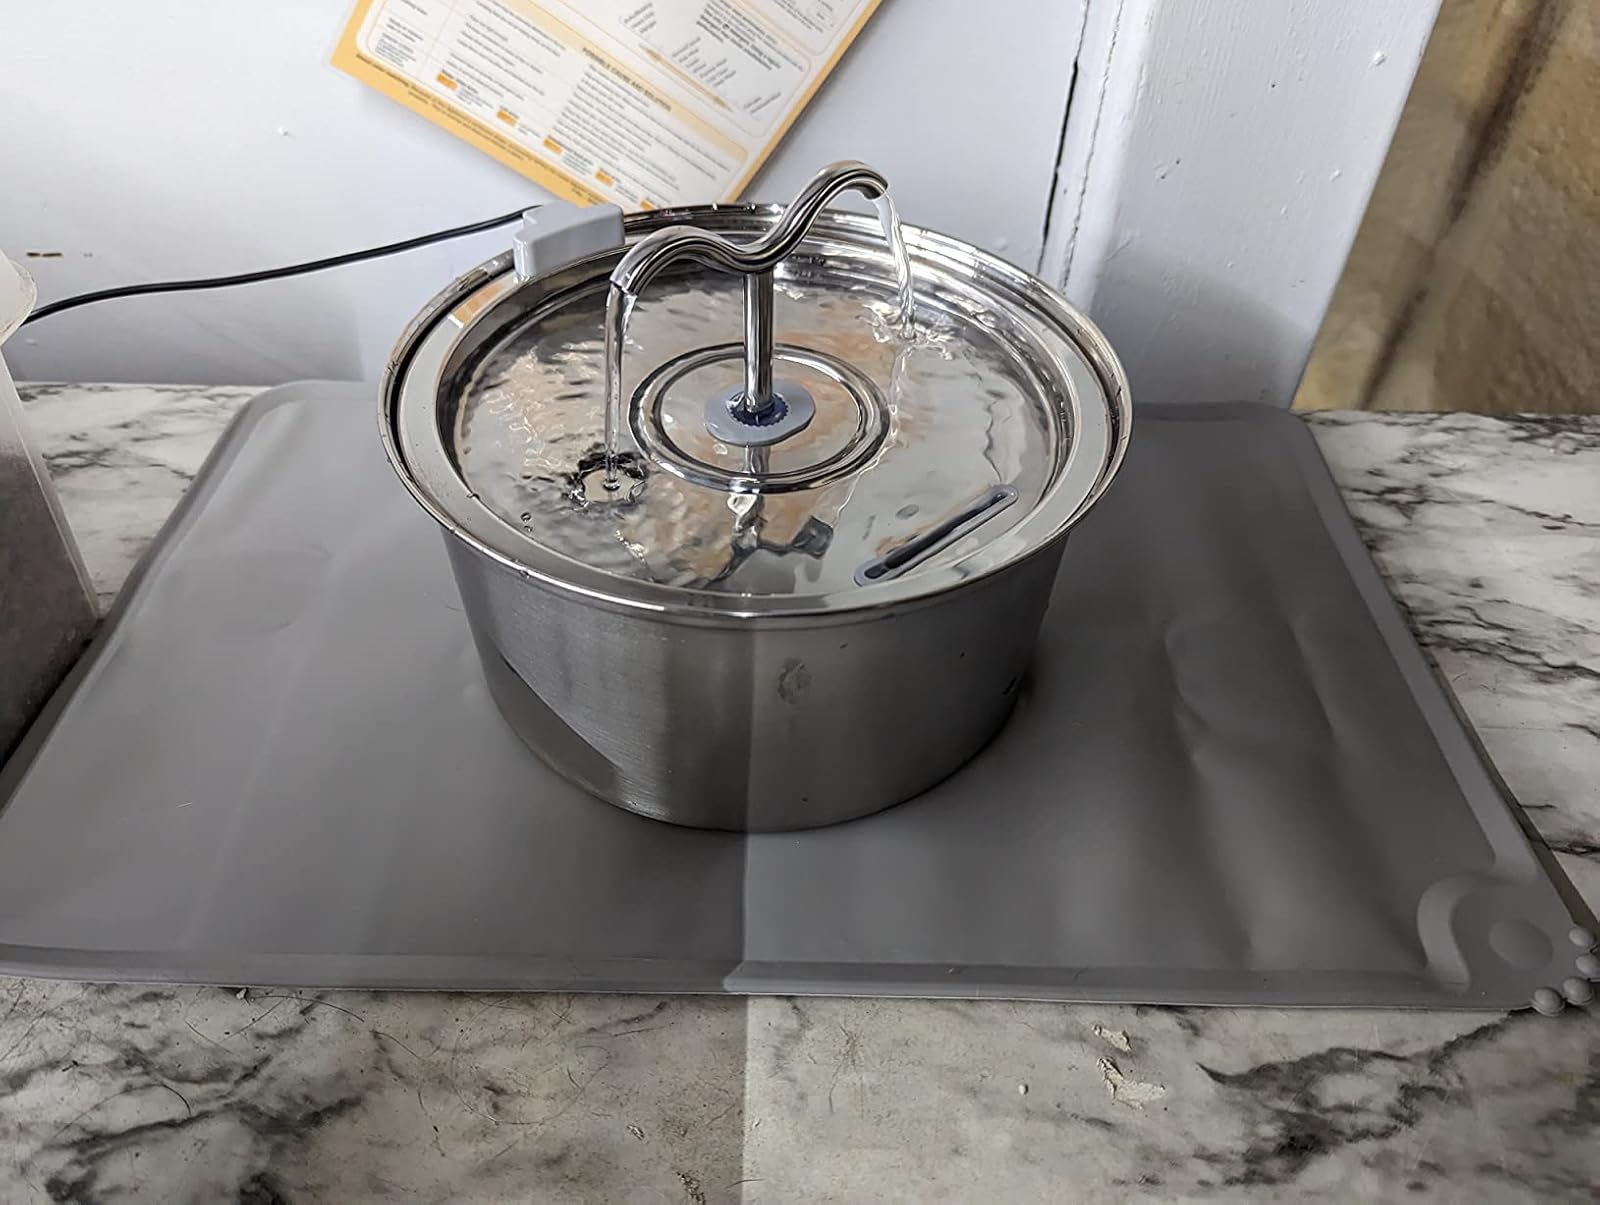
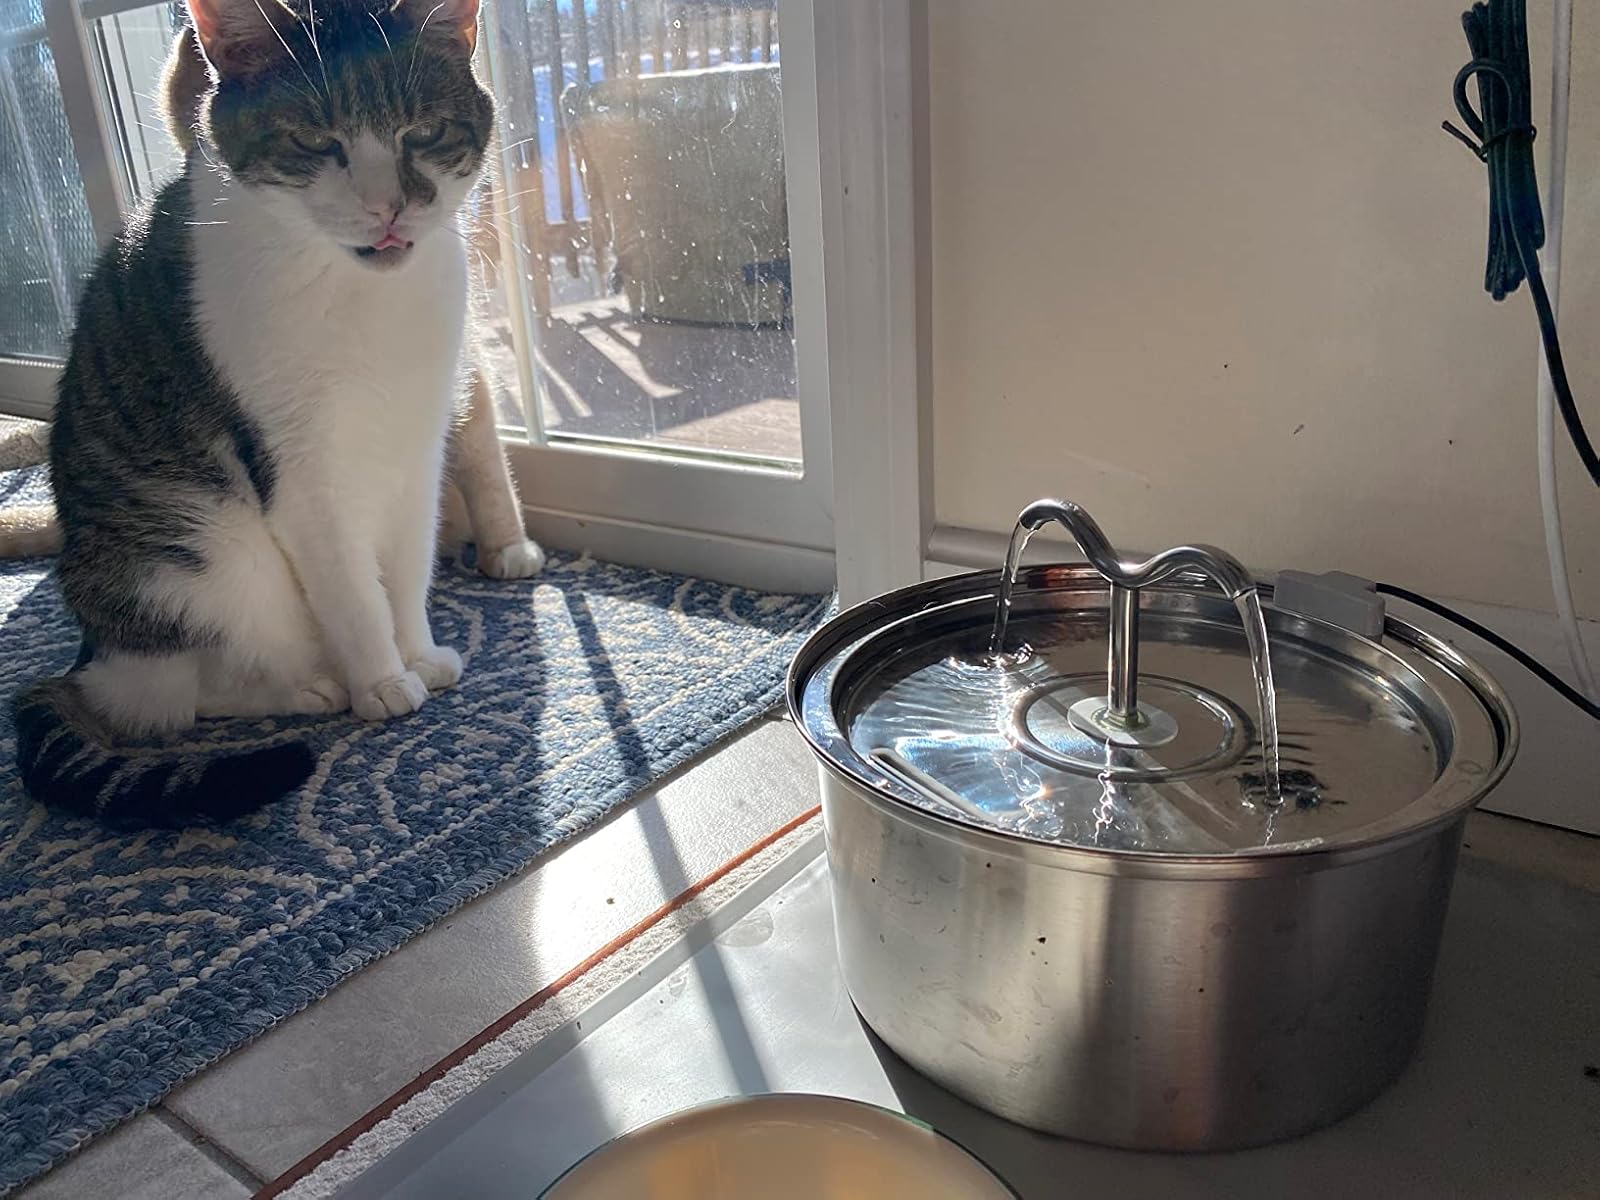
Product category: items_bowl
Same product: yes